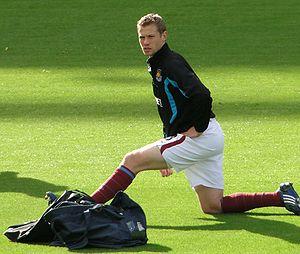
Jonathan Michael Paul Spector est un ancien footballeur international américain évoluant au poste de défenseur central.